Kelley O'Hara

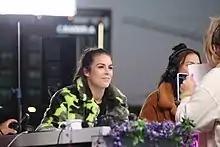
O'Hara at the Just Women's Sports pregame show before the 2022 NWSL Championship.

In July 2020, O'Hara launched a podcast with sports website "Just Women's Sports". The podcast was rebranded as "The Players' Pod" in April 2022. Website founder Haley Rosen had asked O'Hara to join the advisory board. O'Hara said that she instead asked to host their podcast because she'd "always thought hosting a podcast would be fun." O'Hara says her goal is to generate "open, candid conversations" about the lives of athletes, particularly female athletes. The podcast posted its last episode on August 9, 2023.